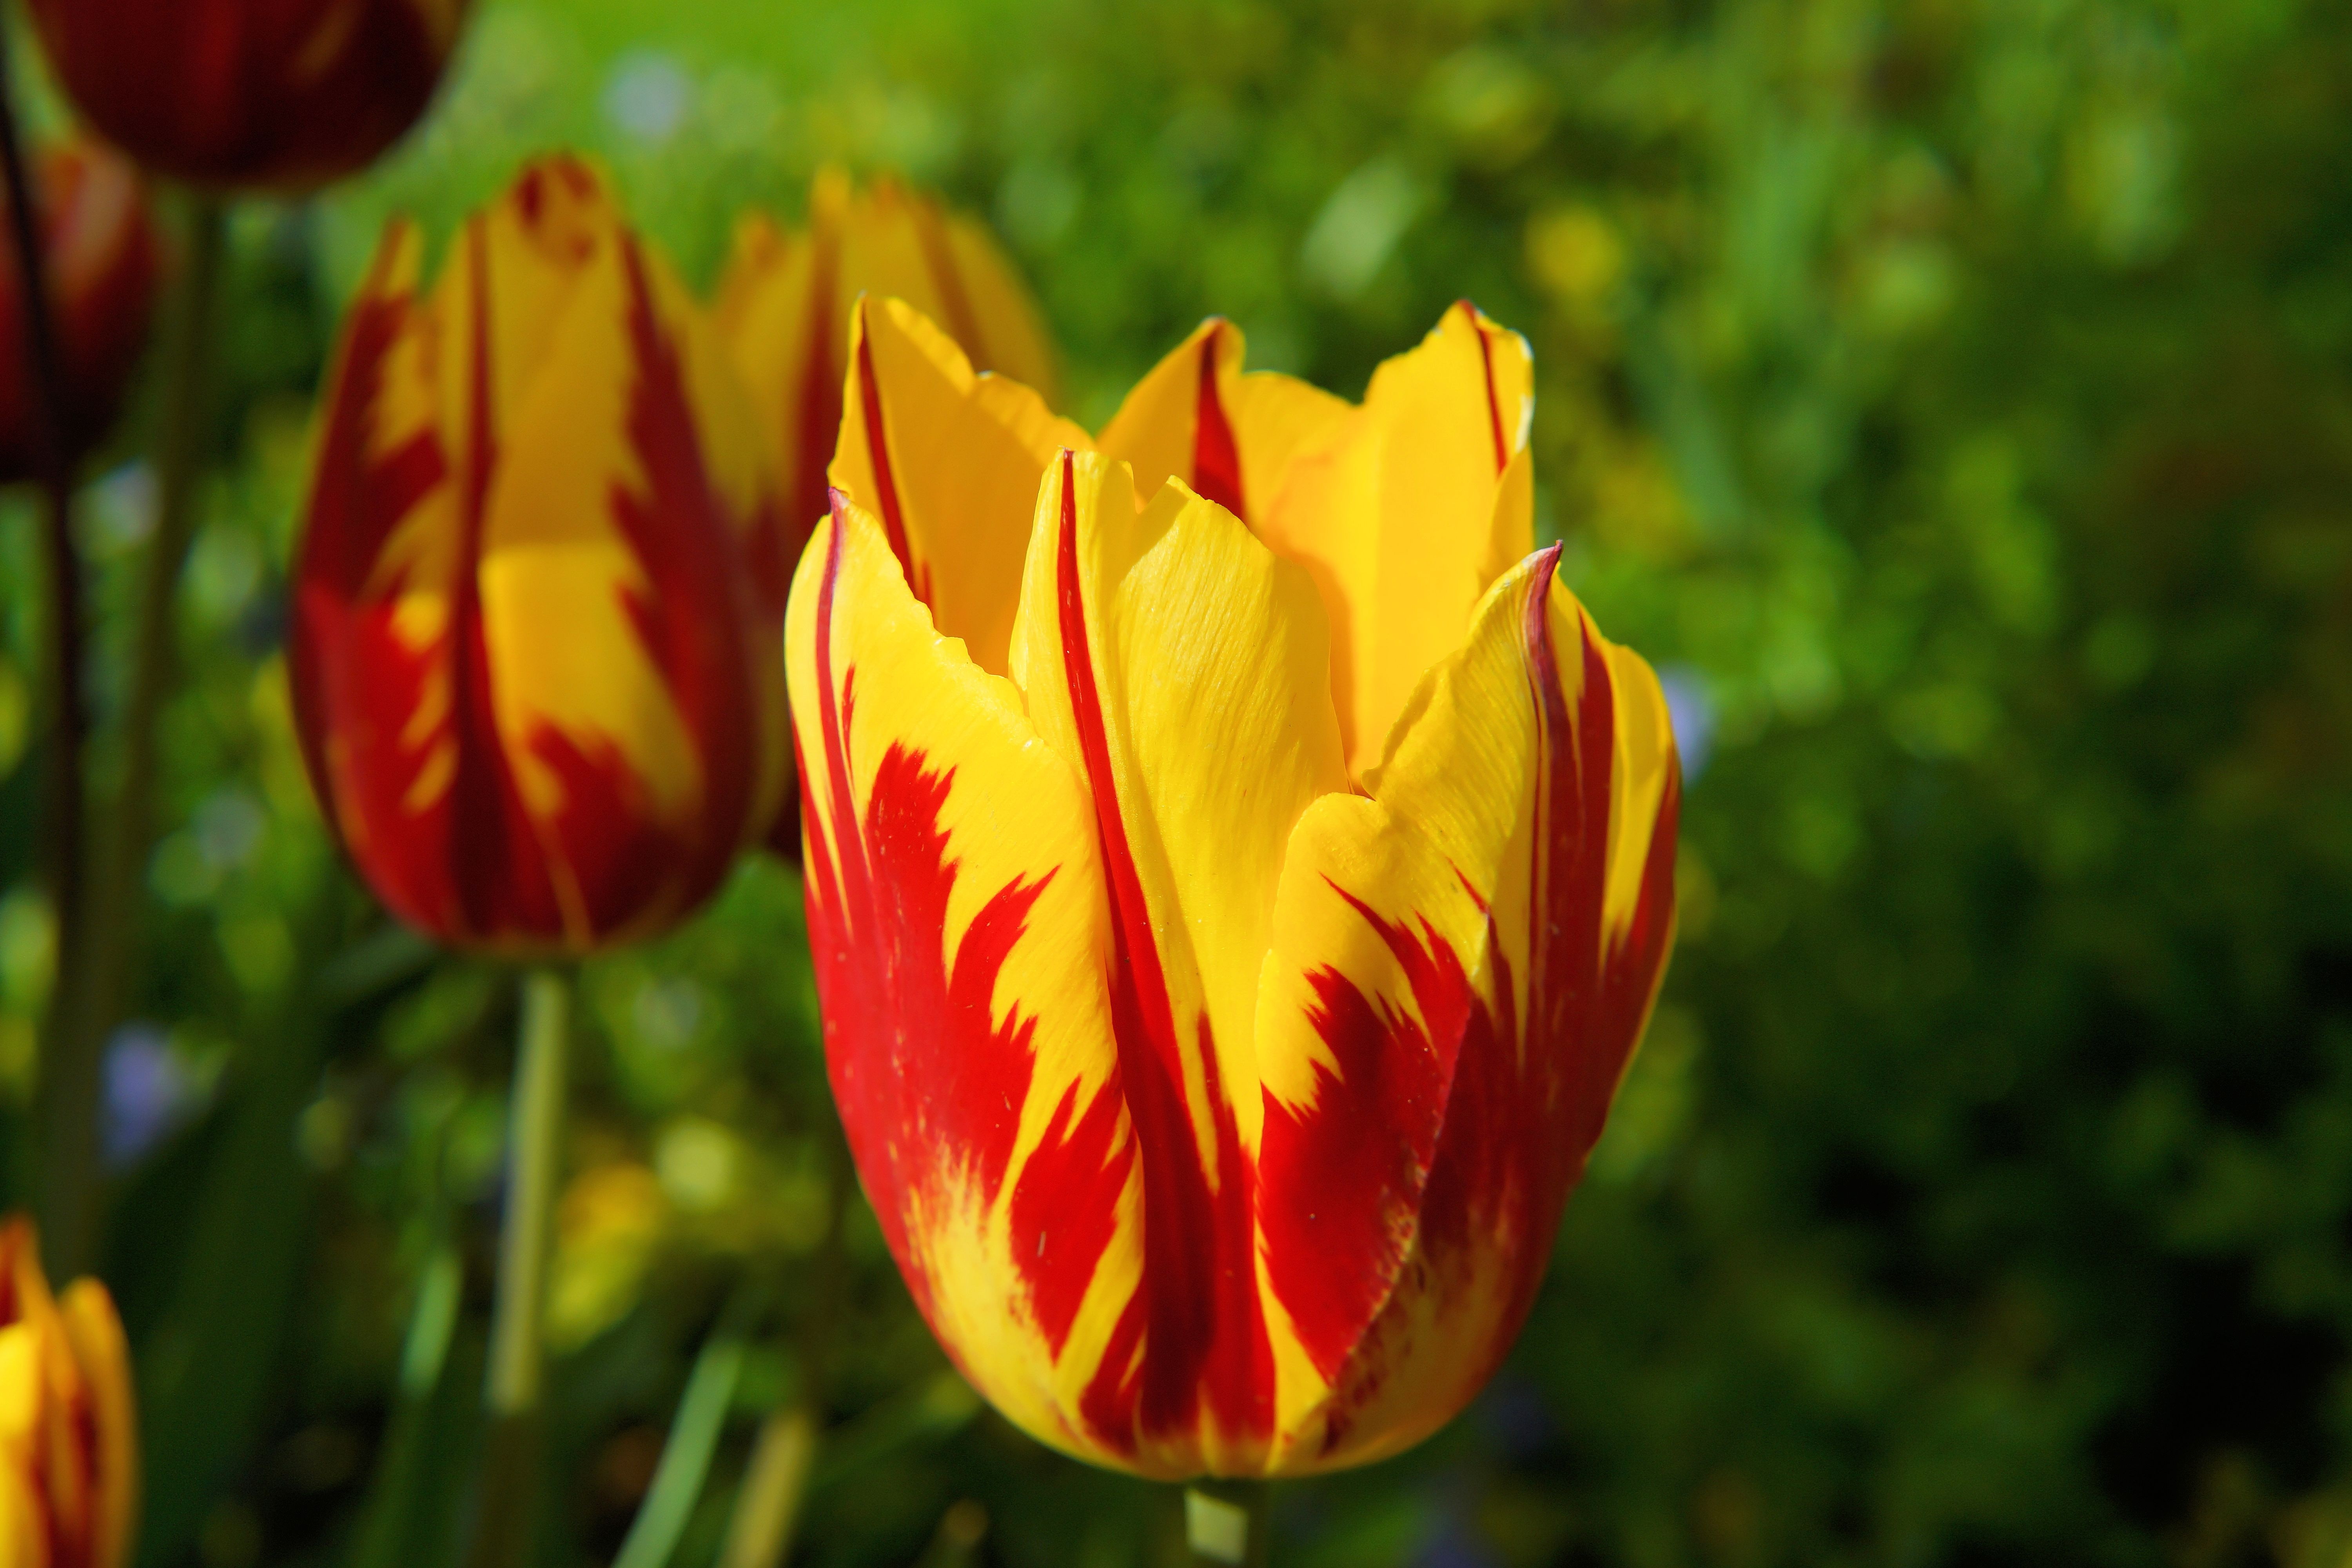
nature, blossom, plant, sweet, flower, petal, bloom, perspective, tulip, spring, botany, colorful, yellow, garden, close, flora, background, decorative, beautiful, early bloomer, macro photography, flowering plant, red yellow, lily family, plant stem, land plant